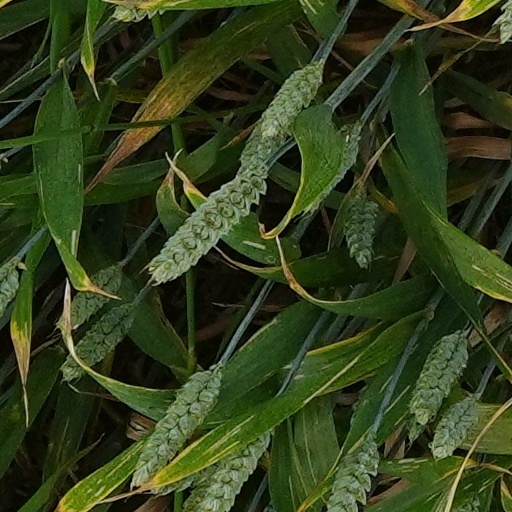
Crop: wheat